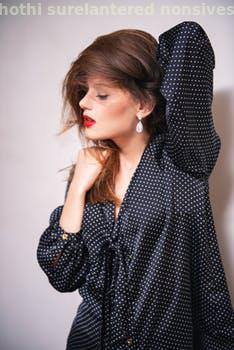
Label: Watermark